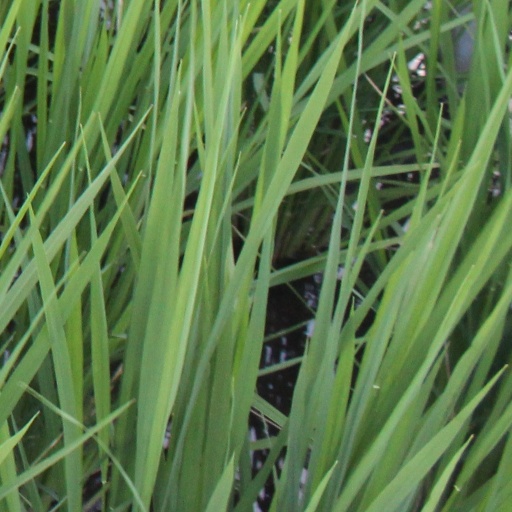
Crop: rice